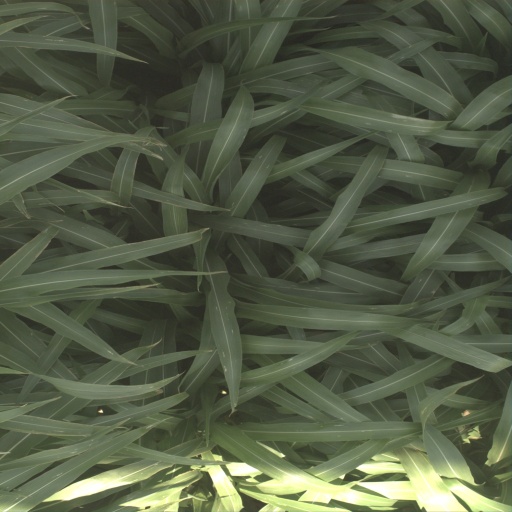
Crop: sorghum